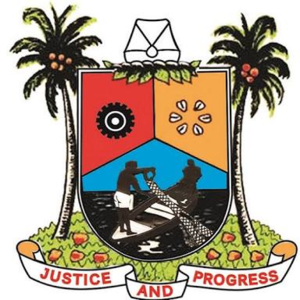
Lagos
Lagos er den største by i Nigeria, og med anslået 21.324.000 indbyggere blandt de største byer i Afrika. Lagos er også en af verdens hurtigst voksende byer, og man regner med at den i 2020 vil have ca. 25 millioner indbyggere, og dermed blive en af verdens største byer.